St Conal's Hospital

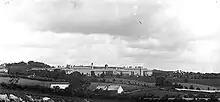
Letterkenny asylum 1900

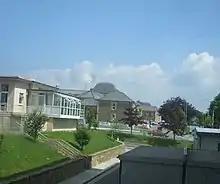
St Conal's seen from Letterkenny General Hospital

The hospital, which was designed by George Wilkinson in the neo-Georgian style using a corridor layout, was built by Matthew McClelland at a cost of £37,900 and opened as the Donegal District Lunatic Asylum in February 1866. At that time it accommodated 300 patients (150 male and 150 female). It has been described as "one of the finest buildings in the country".